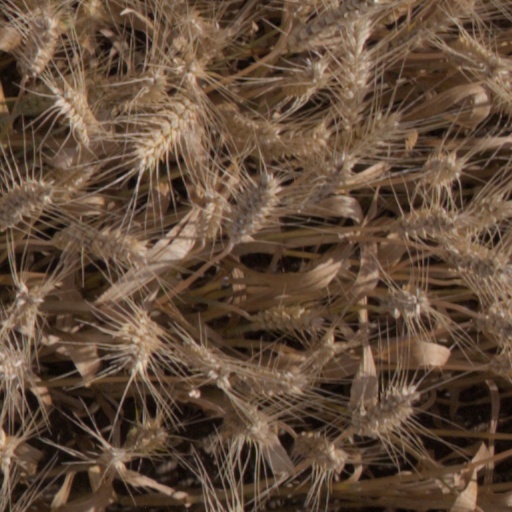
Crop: wheat